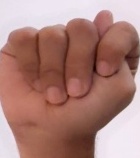
ASL sign: T